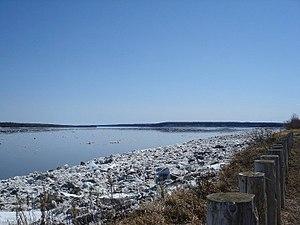
La région du Dehcho est l'une des cinq régions administratives des Territoires du Nord-Ouest au Canada. Elle comprend six communautés. Ses bureaux administratifs sont situés à Fort Simpson. Les communautés de la région son principalement des Premières Nations Dehcho.